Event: Nepal Earthquake
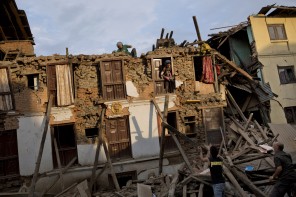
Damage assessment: damage